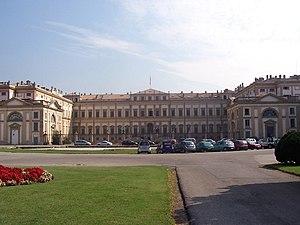
Monza ['mon:tsa] est une ville italienne d'environ 120 000 habitants chef-lieu de la province de Monza et de la Brianza en Lombardie, région de la plaine du Pô.